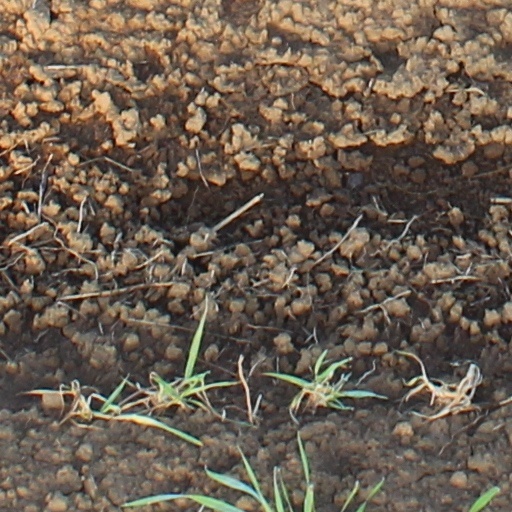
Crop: wheat